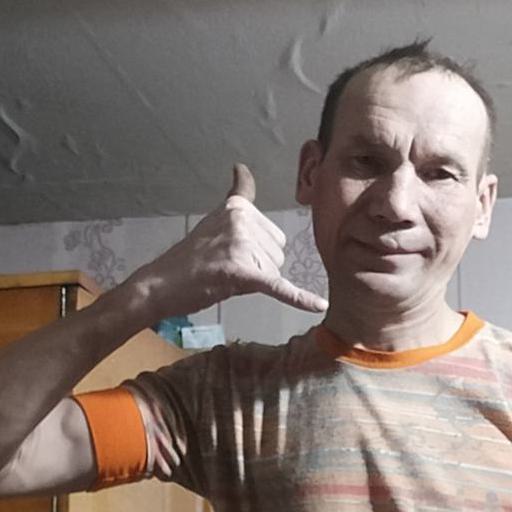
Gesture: call